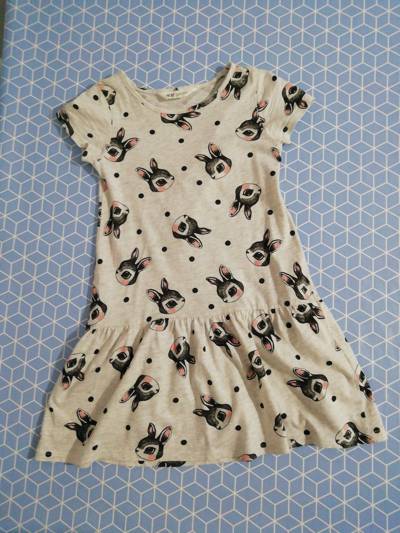
Waste category: clothes